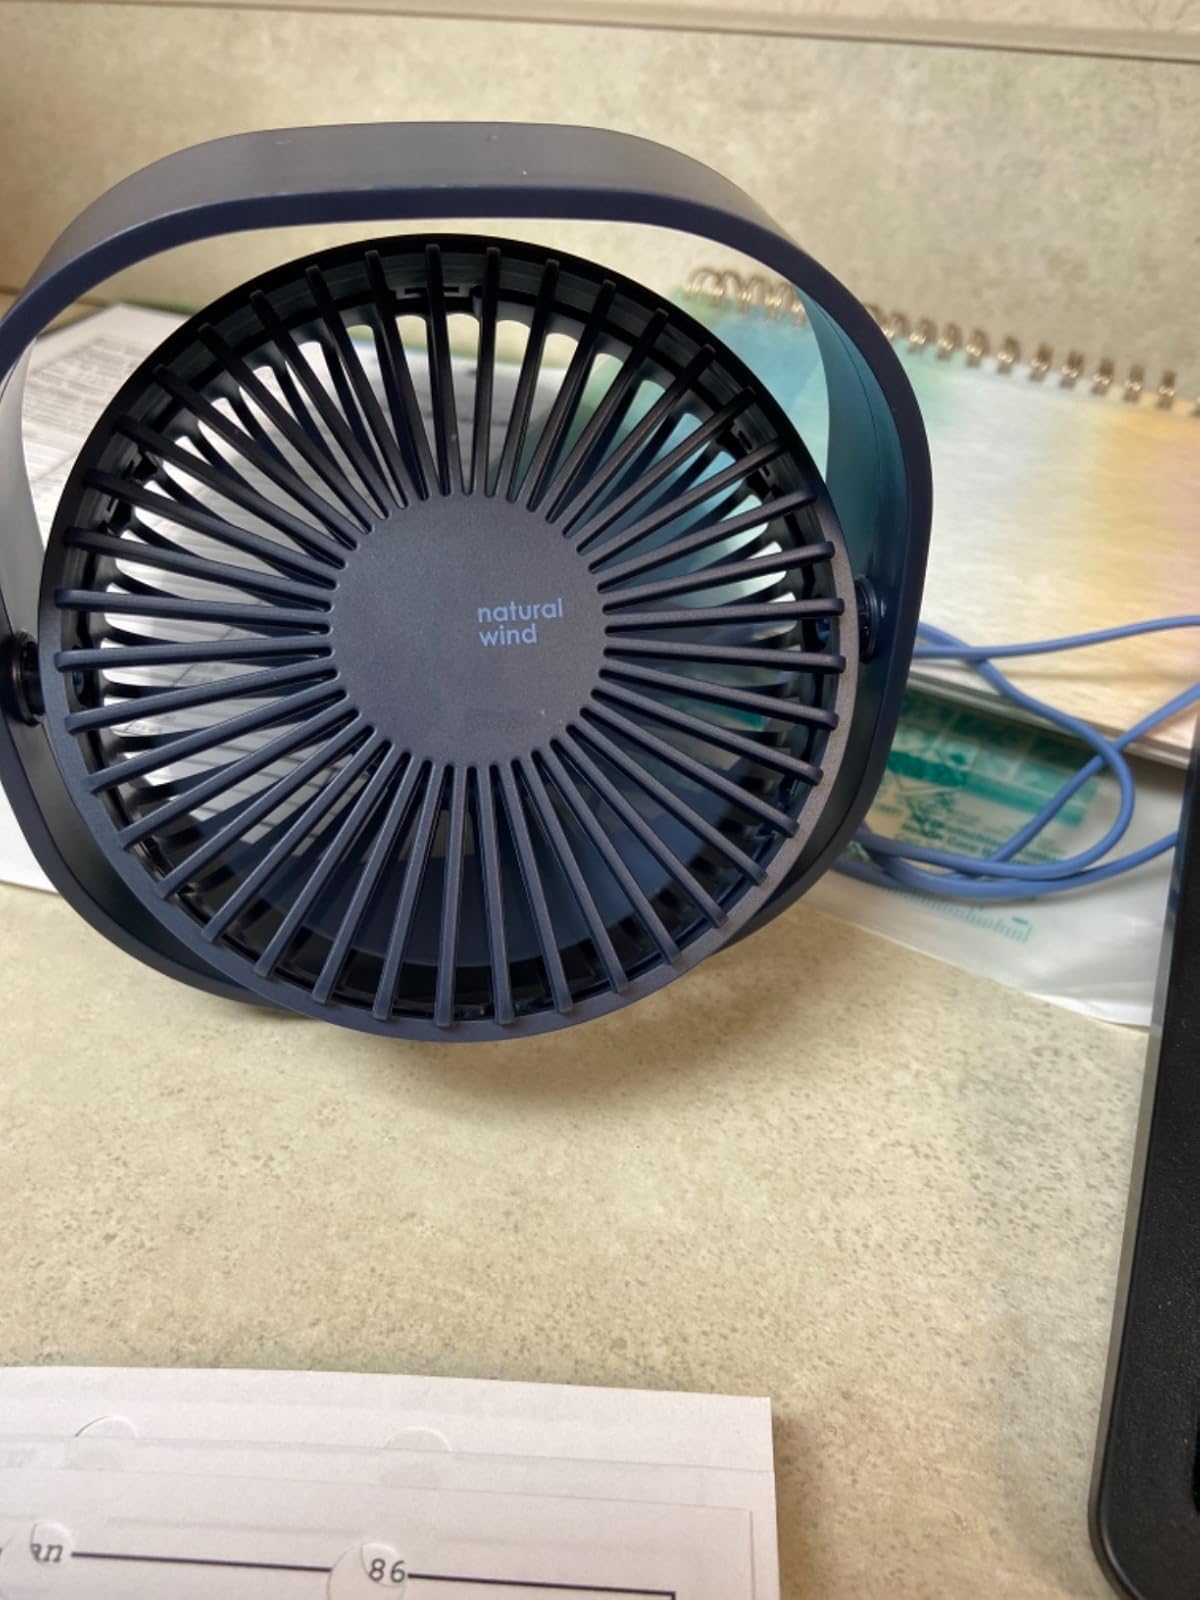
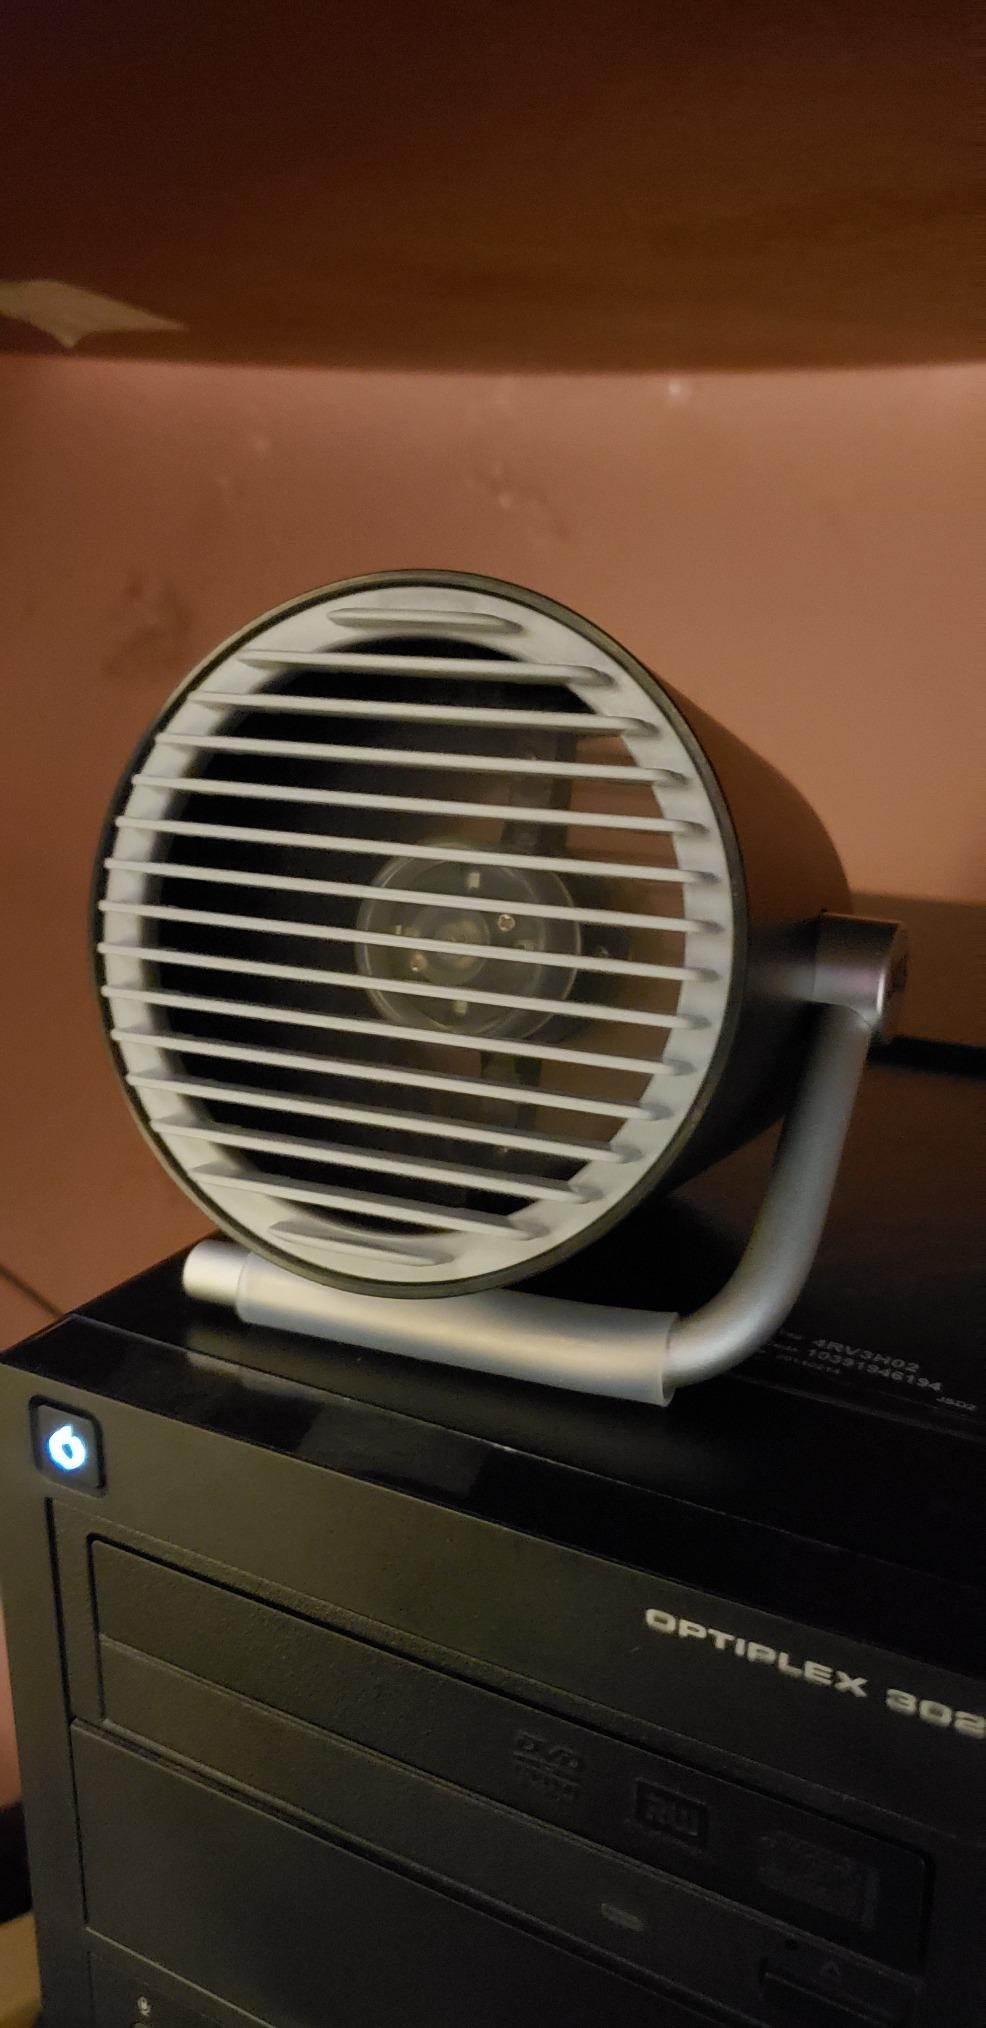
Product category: fan
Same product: no